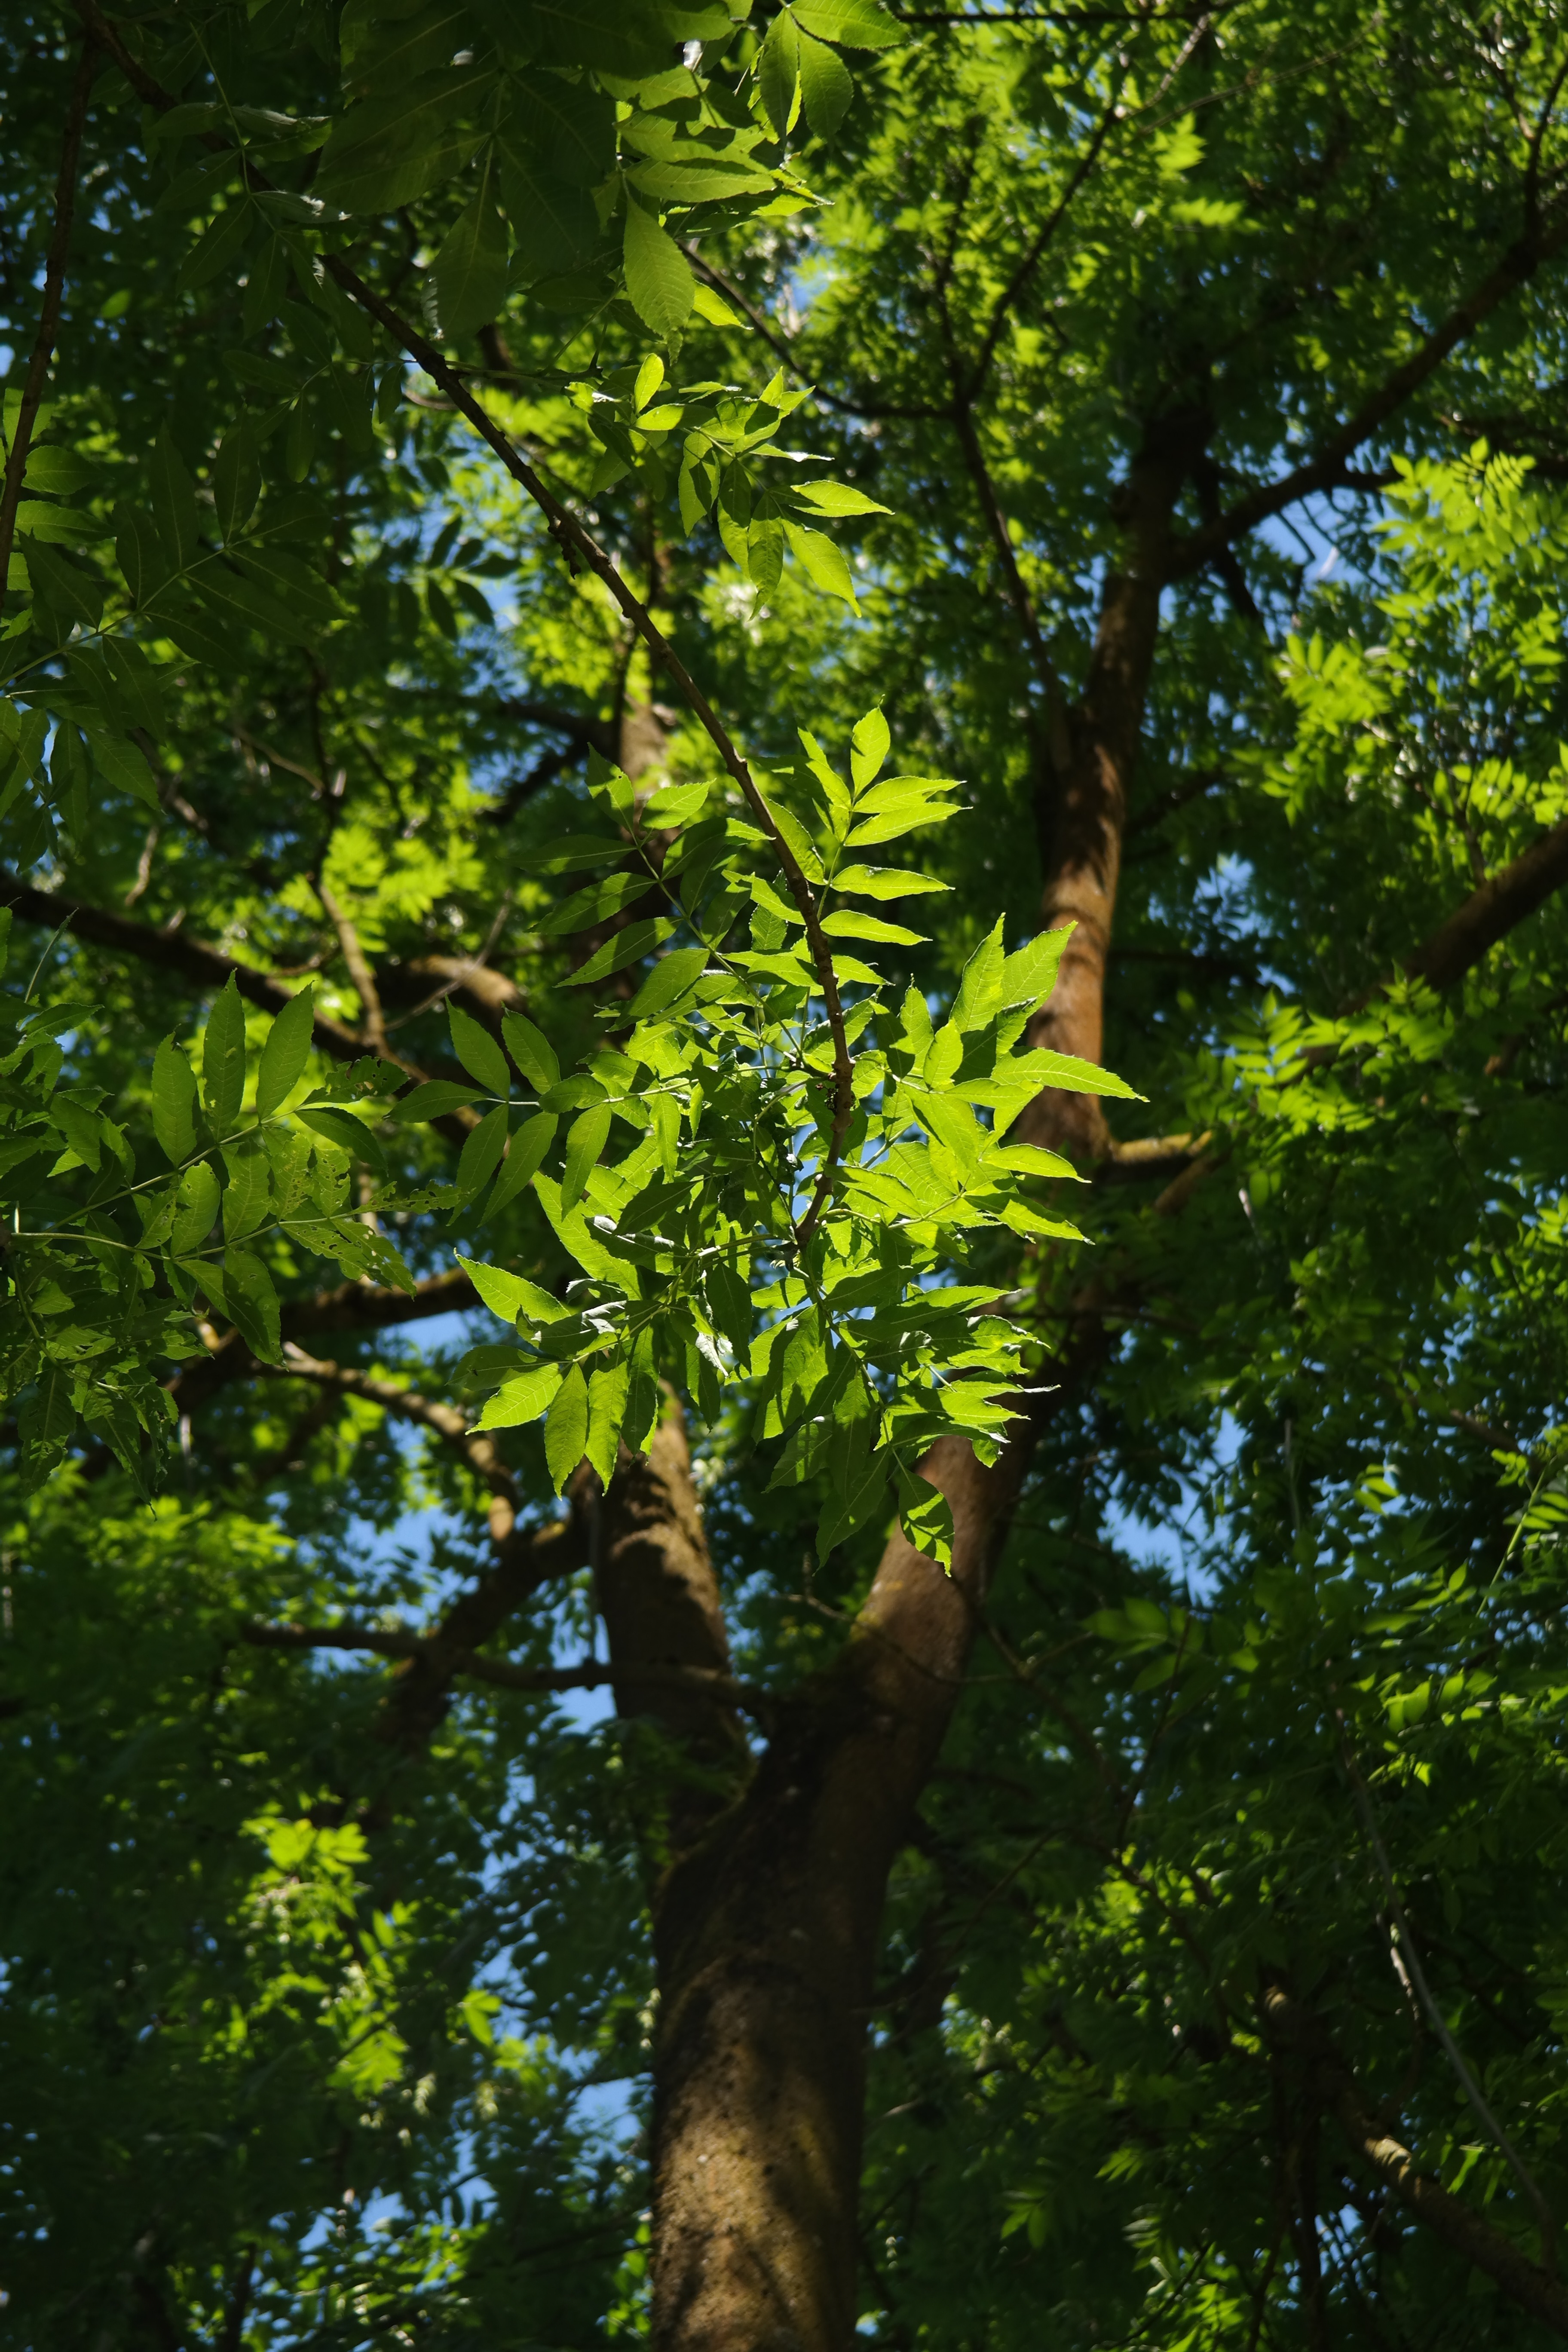
tree, nature, forest, branch, plant, sunlight, leaf, flower, log, green, jungle, autumn, botany, garden, ash, flora, season, maple tree, deciduous tree, tribe, leaves, rainforest, deciduous, grove, woodland, habitat, flowering plant, maidenhair tree, high ash, fraxinus excelsior, common ash, woody plant, land plant, plane tree family, ordinary ash, noble deciduous wood, commercial hardwood